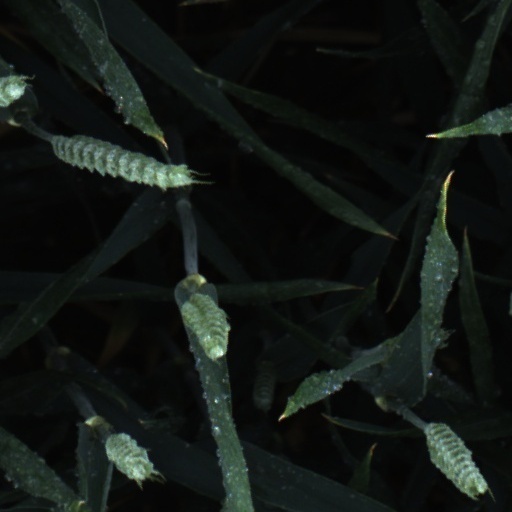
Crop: wheat